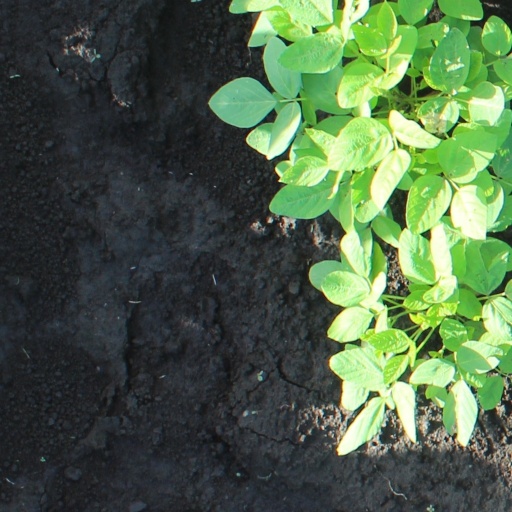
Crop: soybean